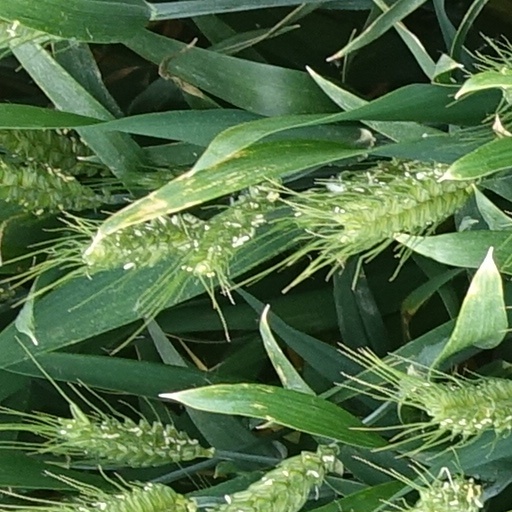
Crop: wheat